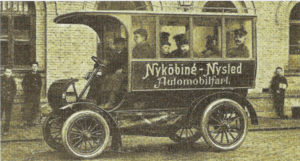
Nysted / Historie / Den tidlige industrialisering / Danmarks første rutebil
Danmarks første rutebil Nysted-Nykøbing 1903
Nysted er en tidligere købstad – Danmarks sydligste – på det sydøstlige Lolland med 1.312 indbyggere, beliggende 27 km øst for Rødby, 24 km sydøst for Maribo, 19 km syd for Sakskøbing og 18 km sydvest for kommunesædet Nykøbing Falster. Byen hører til Guldborgsund Kommune og ligger i Region Sjælland.